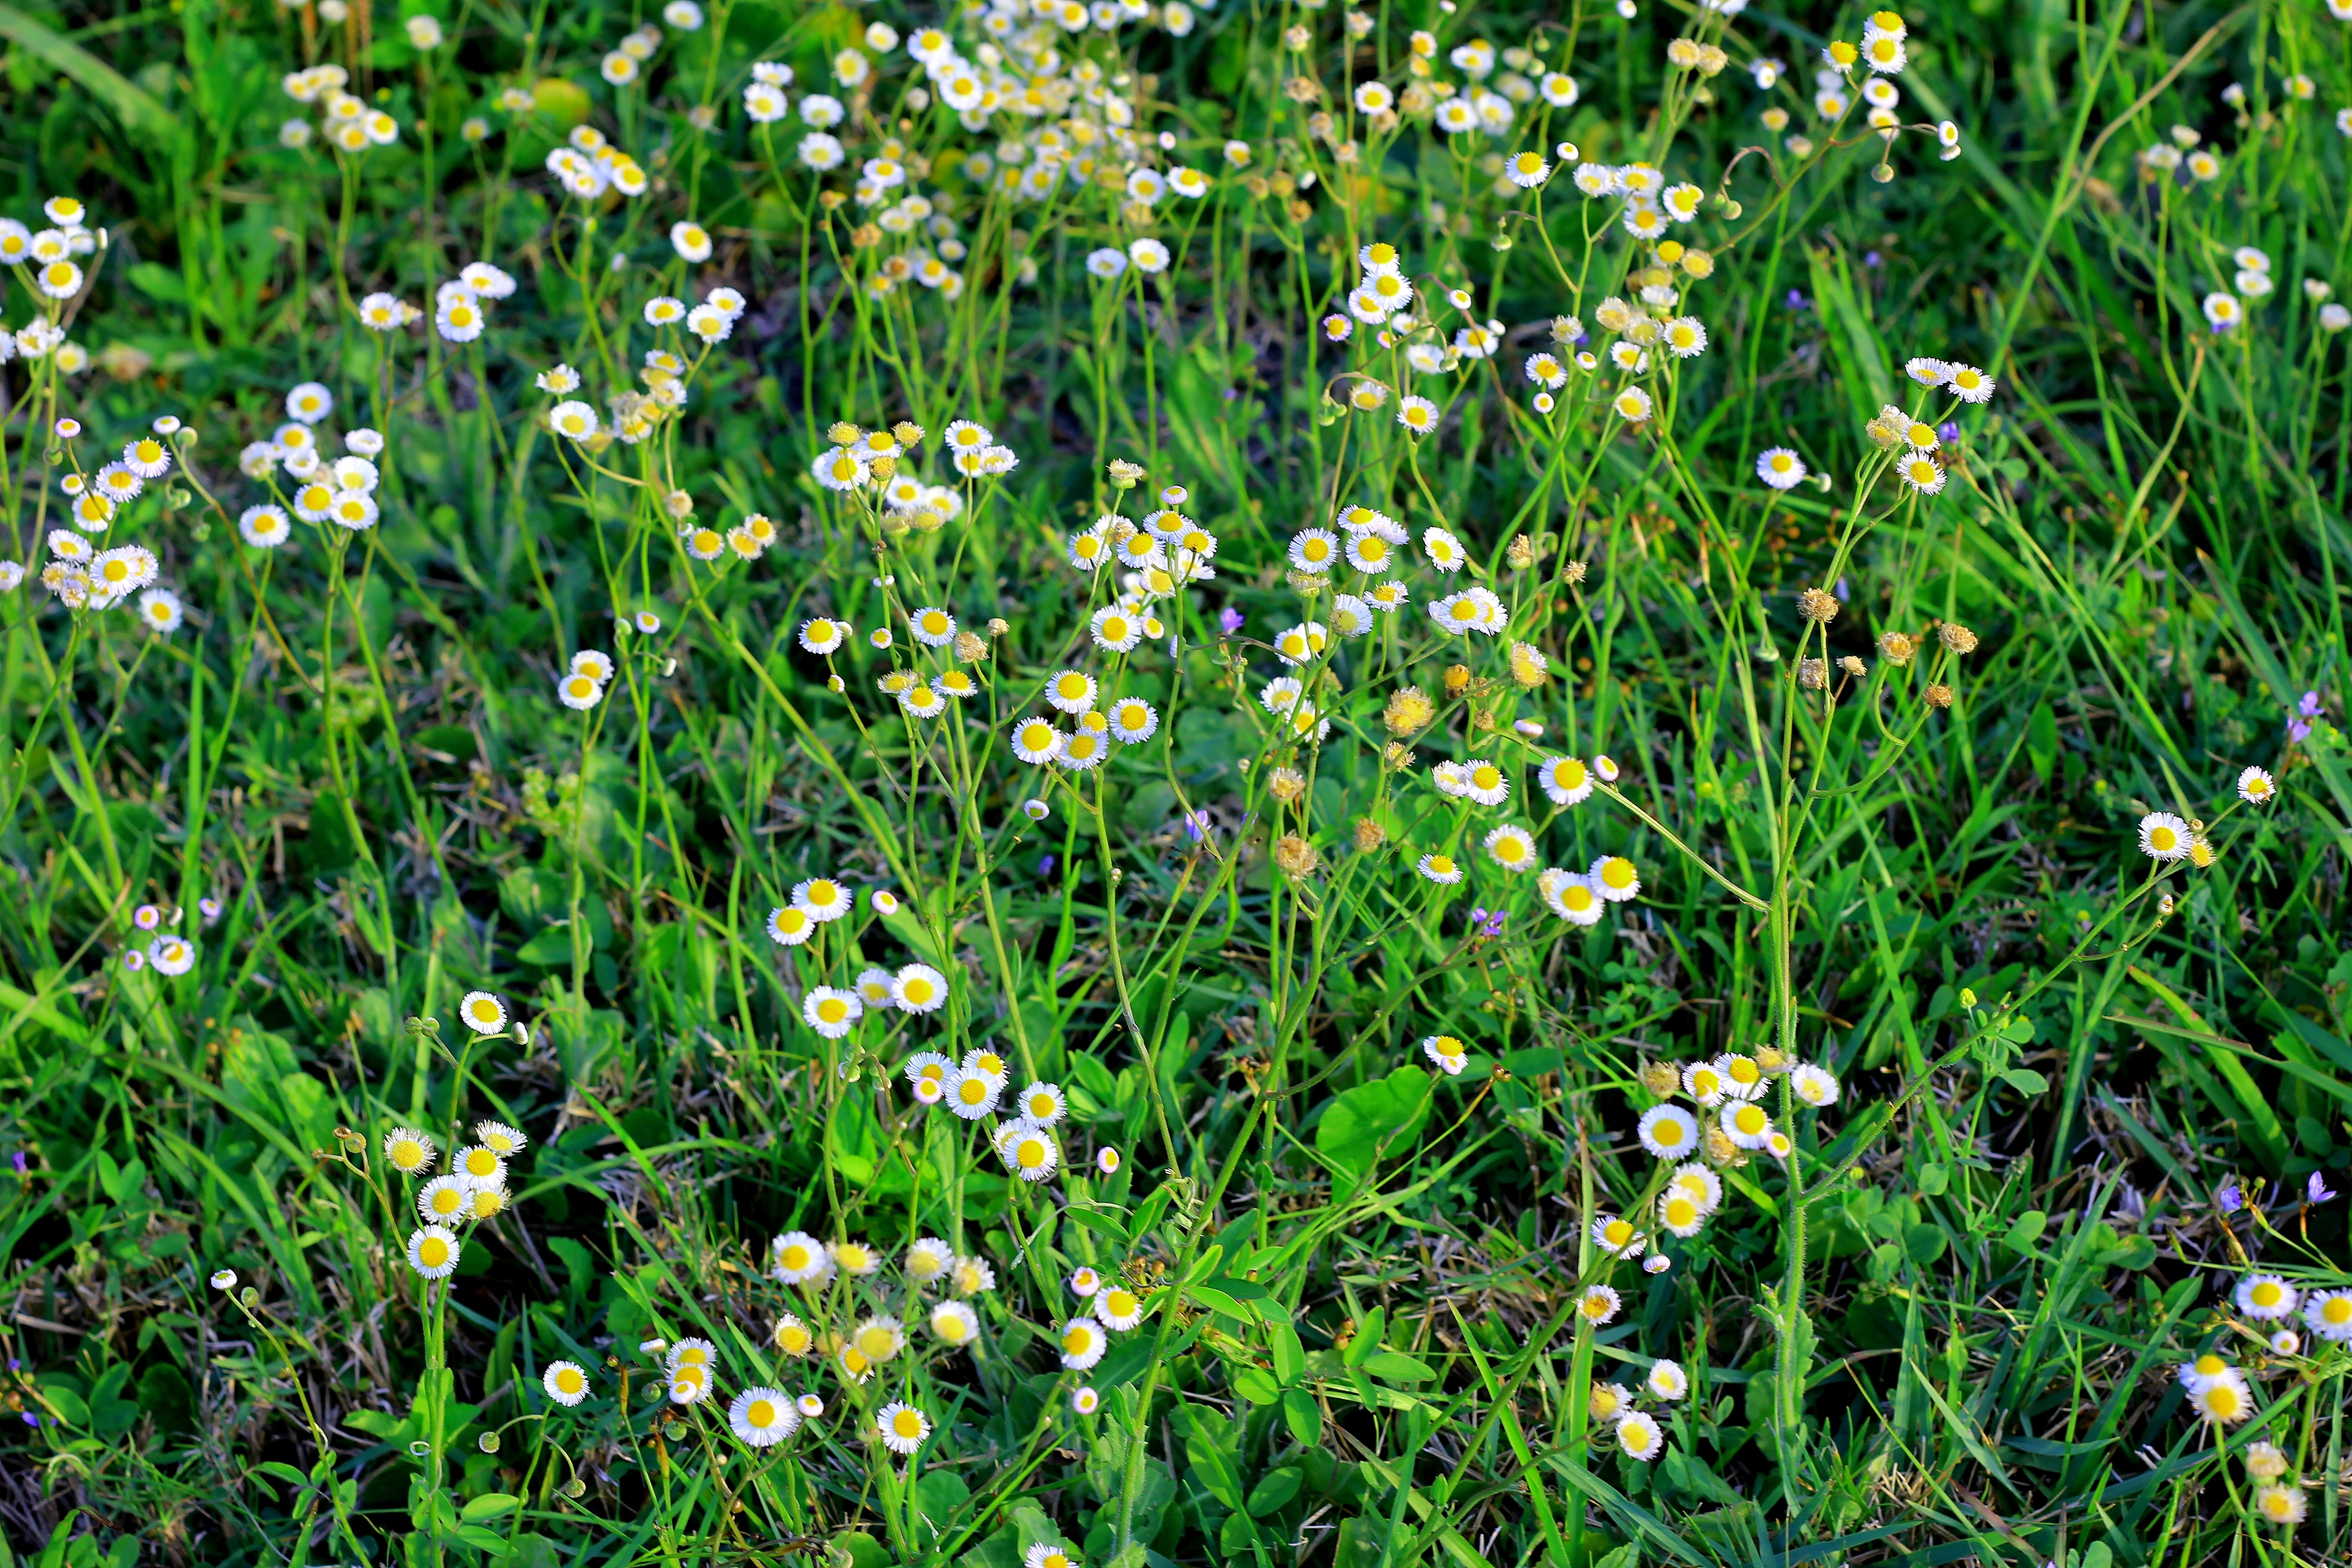
flower, flowering plant, plant, grass, Forb, wildflower